Perryville High School (Maryland)

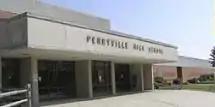
The front entrance of the building.

Perryville High School is a public secondary school in Perryville, Maryland, United States. The school is operated by Cecil County Public Schools. Enrollment for 2015 is reported as 810 students.